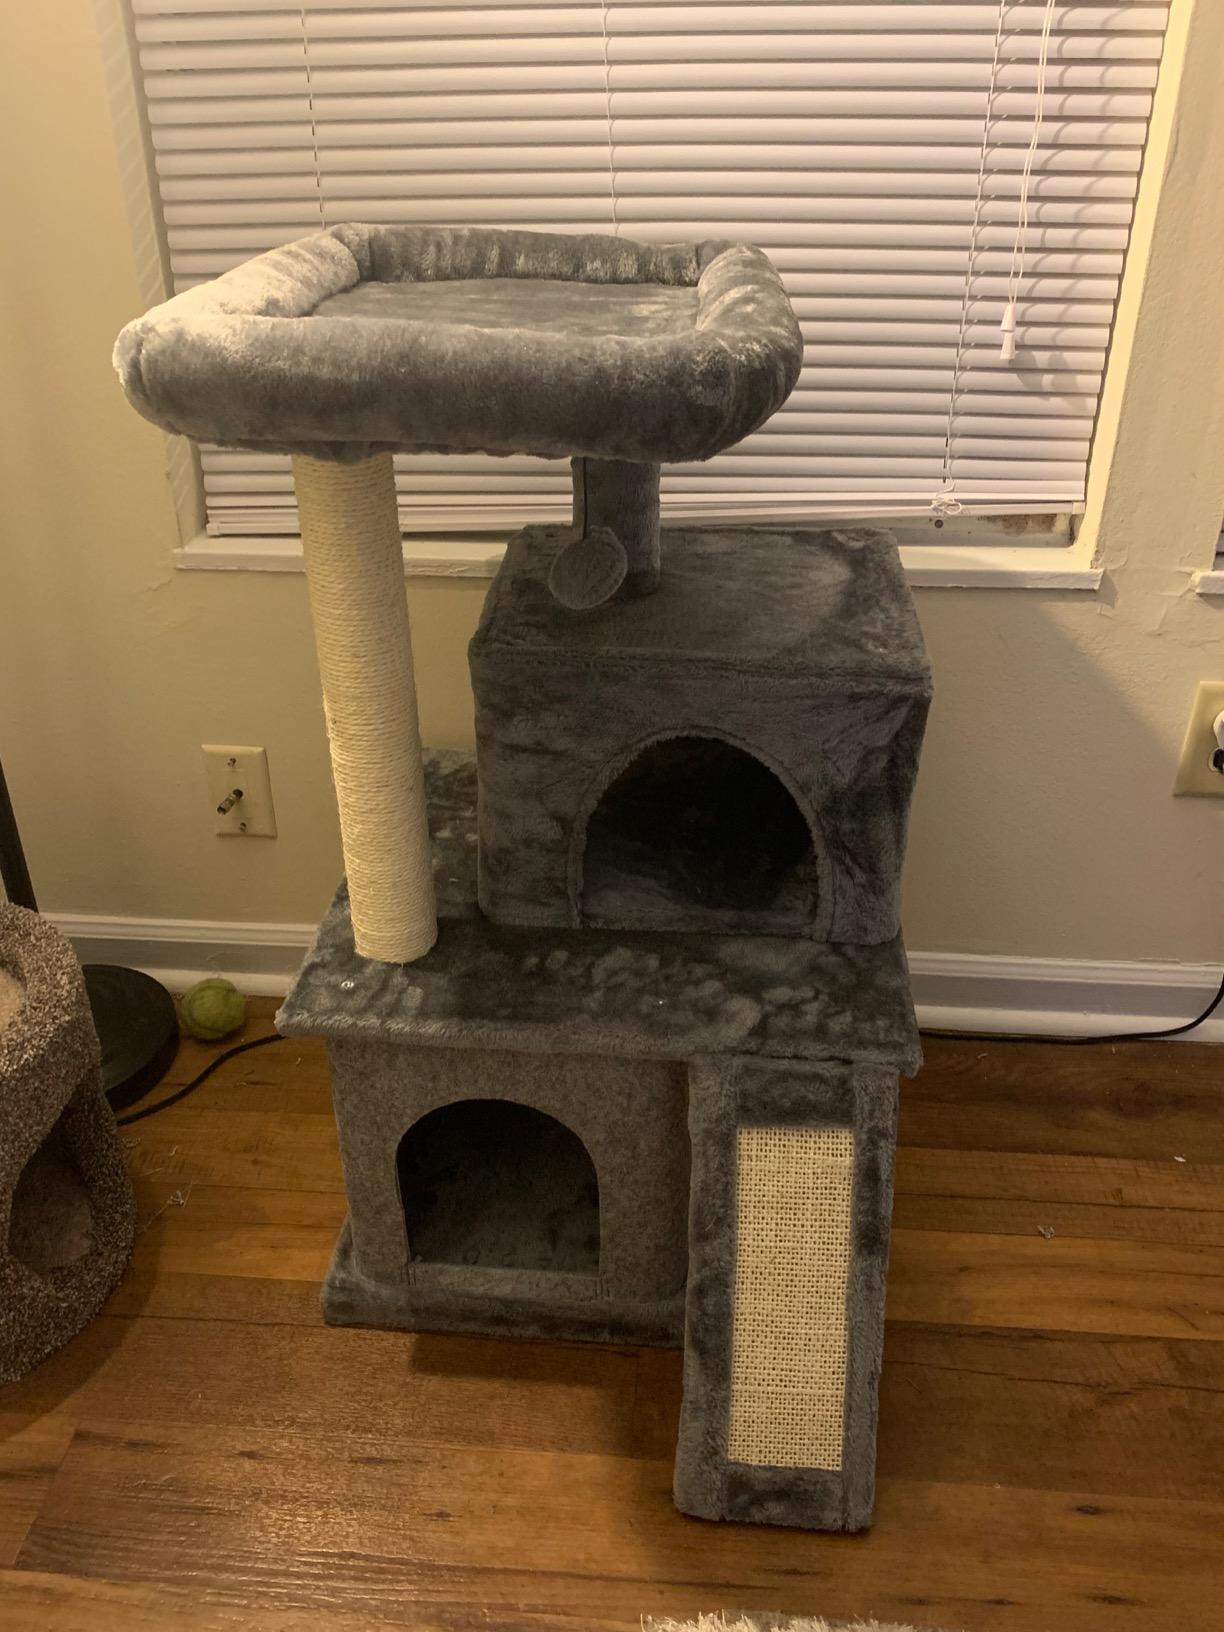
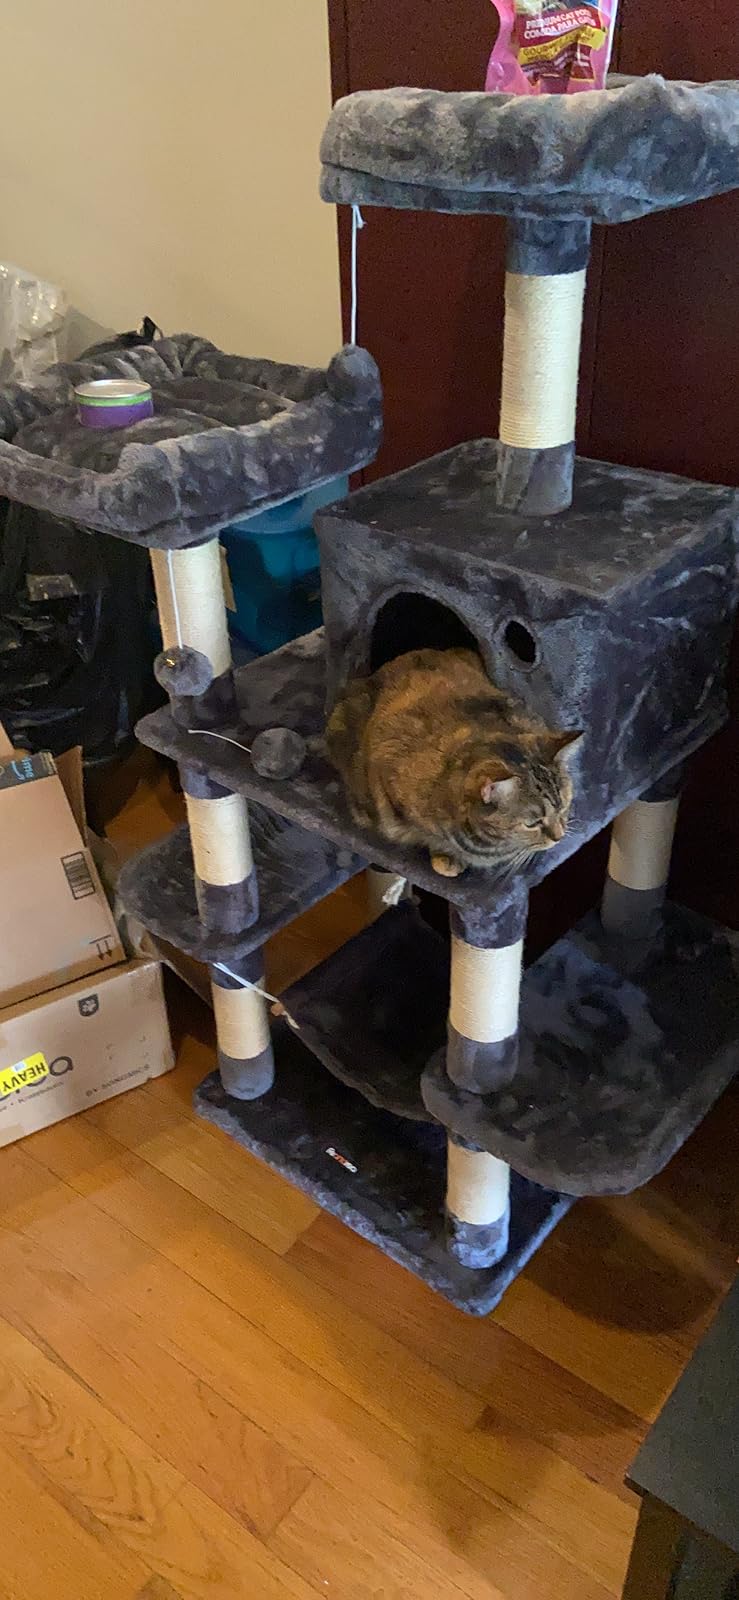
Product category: items_cat tree
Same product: no